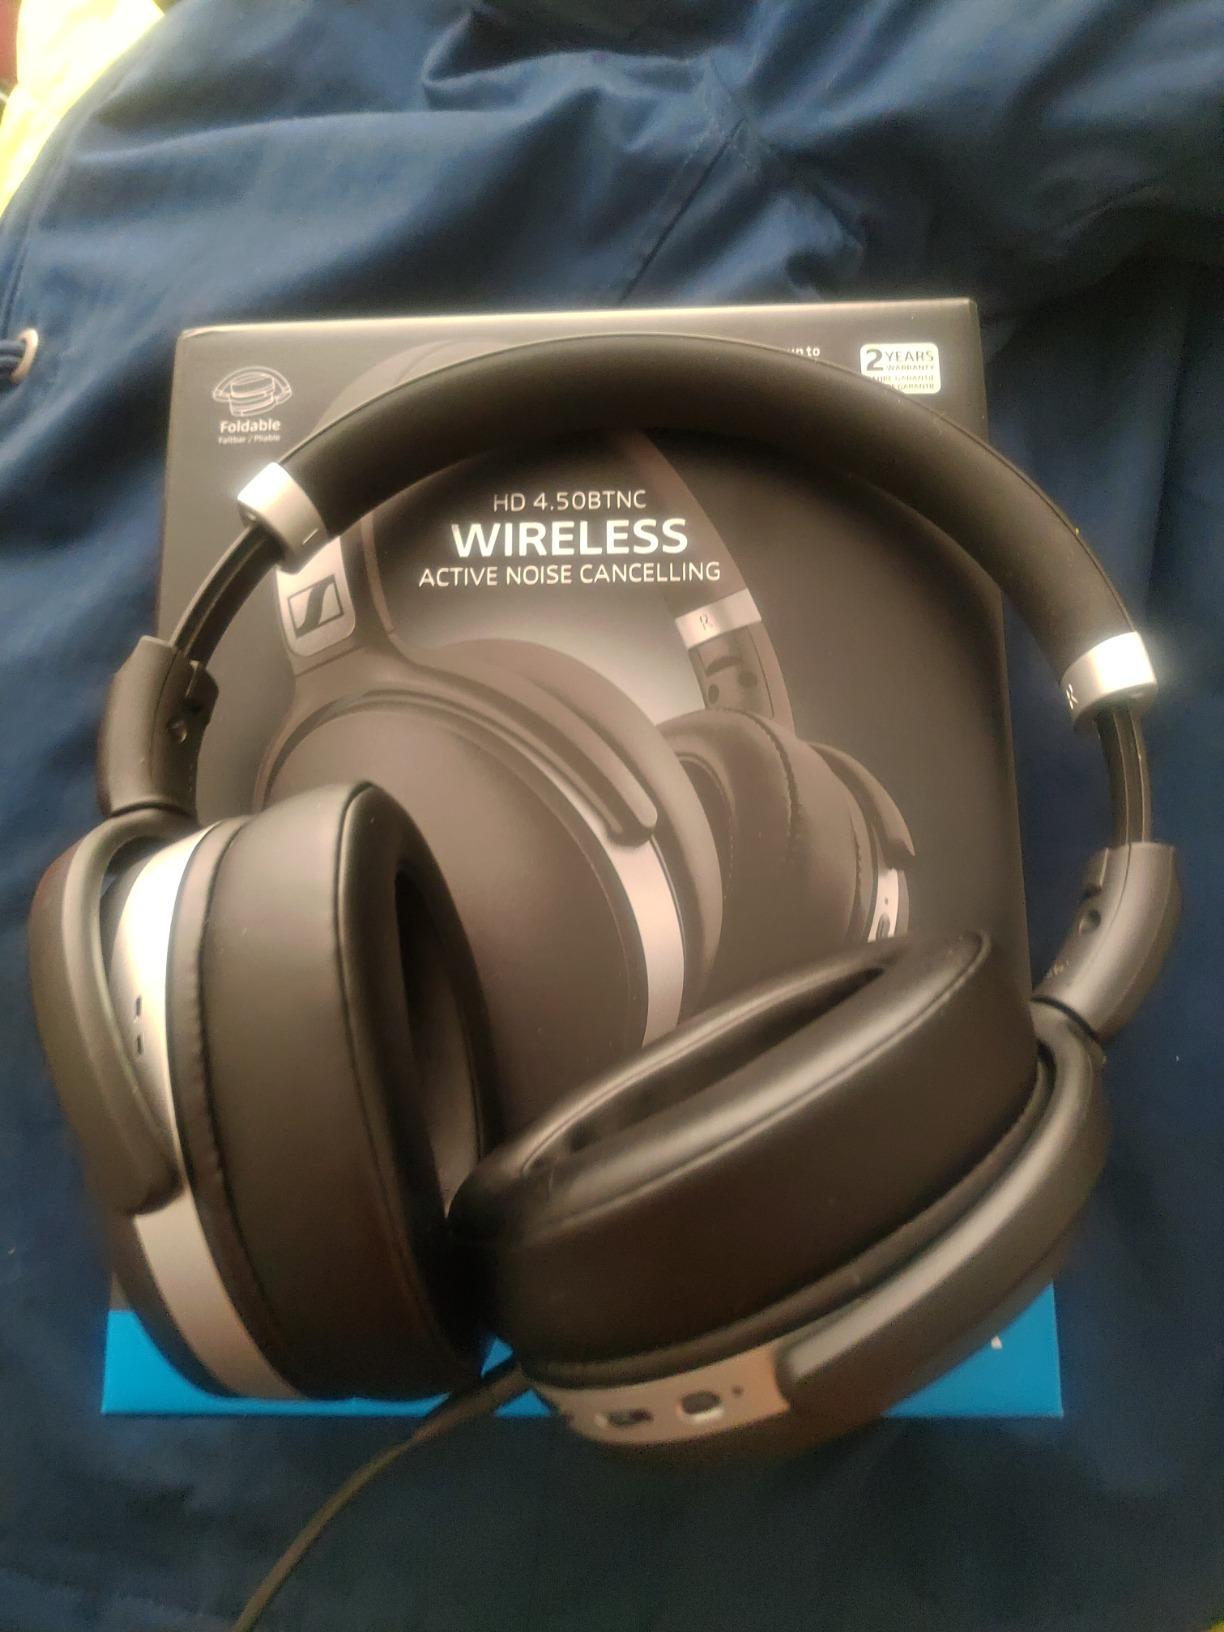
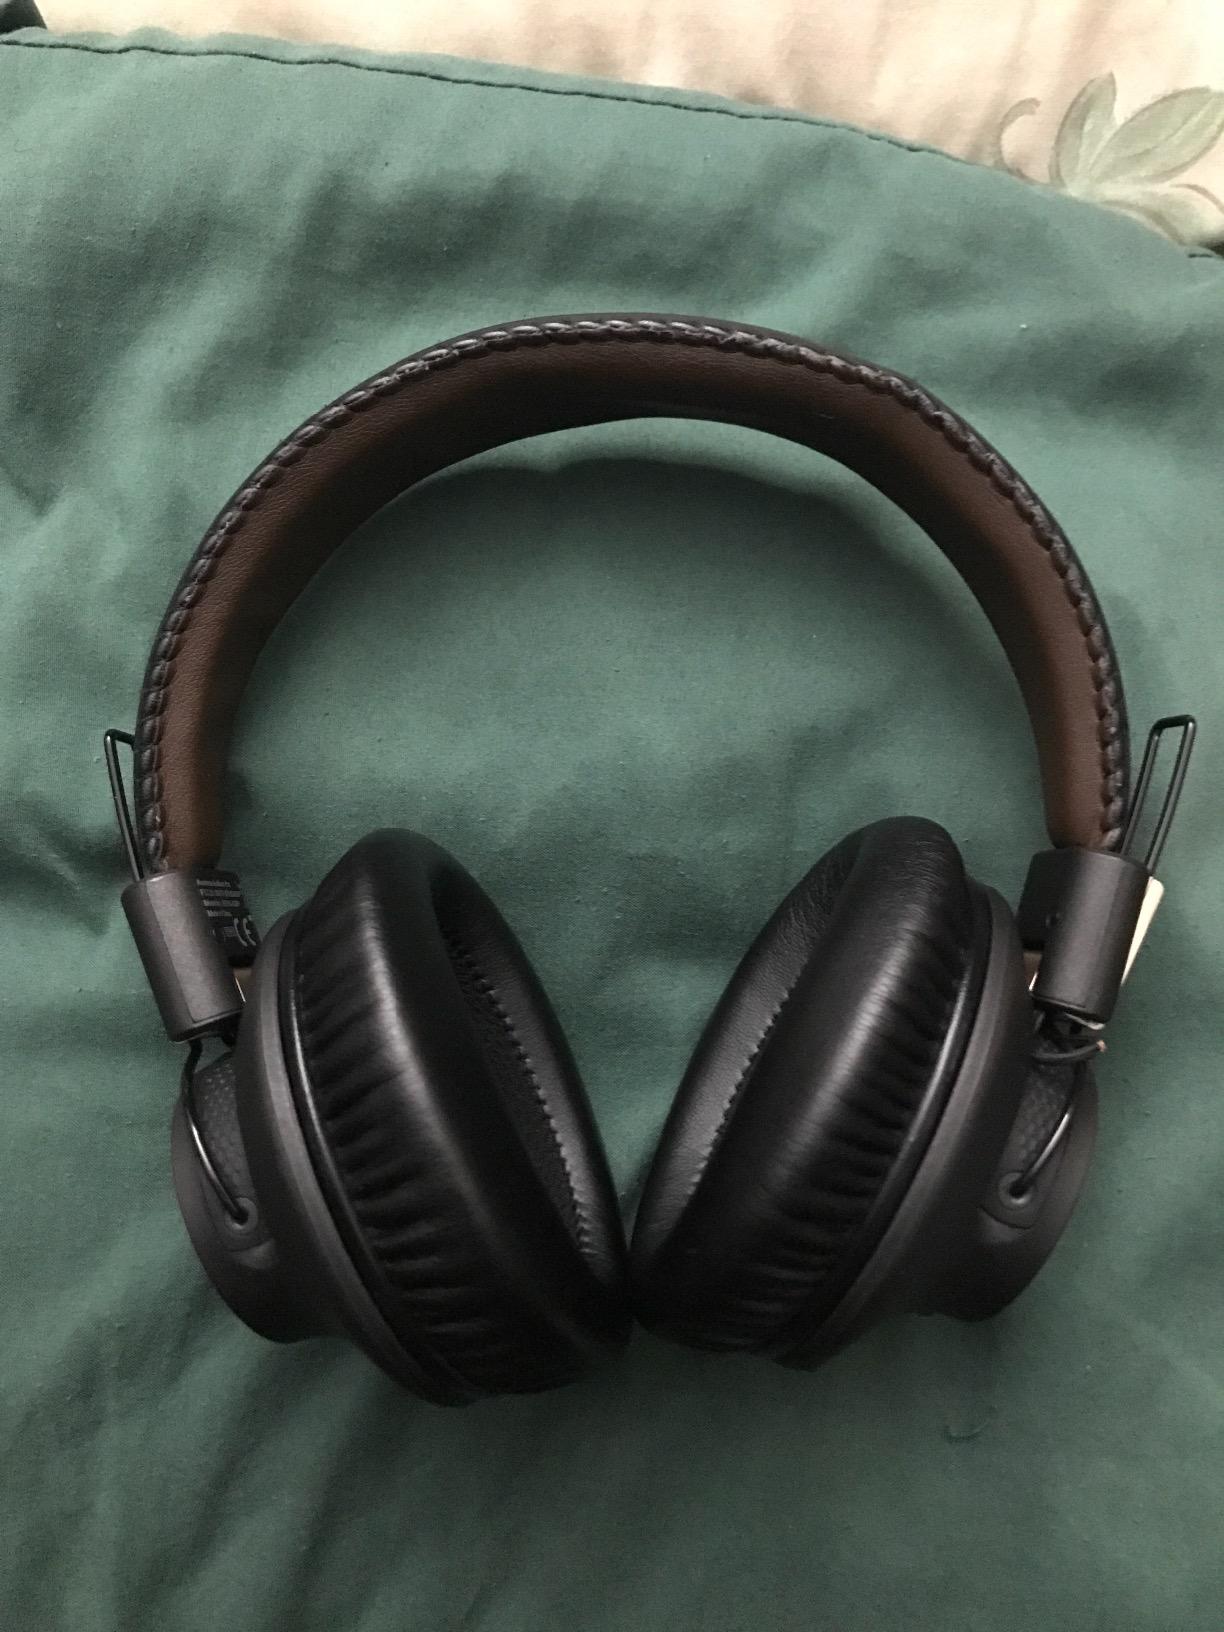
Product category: headphones
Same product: no